Alejandro Davidovich Fokina

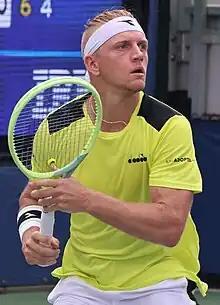
Davidovich Fokina at the 2023 US Open

Alejandro Davidovich Fokina (born 5 June 1999) is a Spanish professional tennis player. He has a career-high ATP singles ranking of world No. 19 achieved on 28 July 2025 and a doubles ranking of No. 196 achieved on 21 February 2022. He is currently the No. 2 Spanish player.